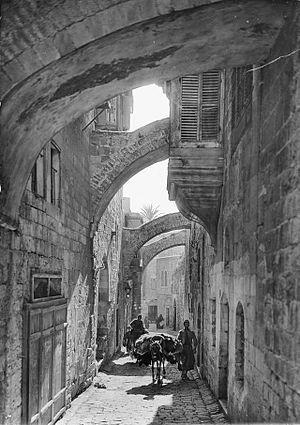
Via Dolorosa
Via Dolorosa
"Via Dolorosa er en vej i Jerusalems gamle bydel. Traditionelt anses det som den rute, Jesus gik på vejen til sin korsfæstelse, som det fortælles om i Biblen. Via Dolorosa er afmærket med 9 af de 14 ""korsvejsstationer"".